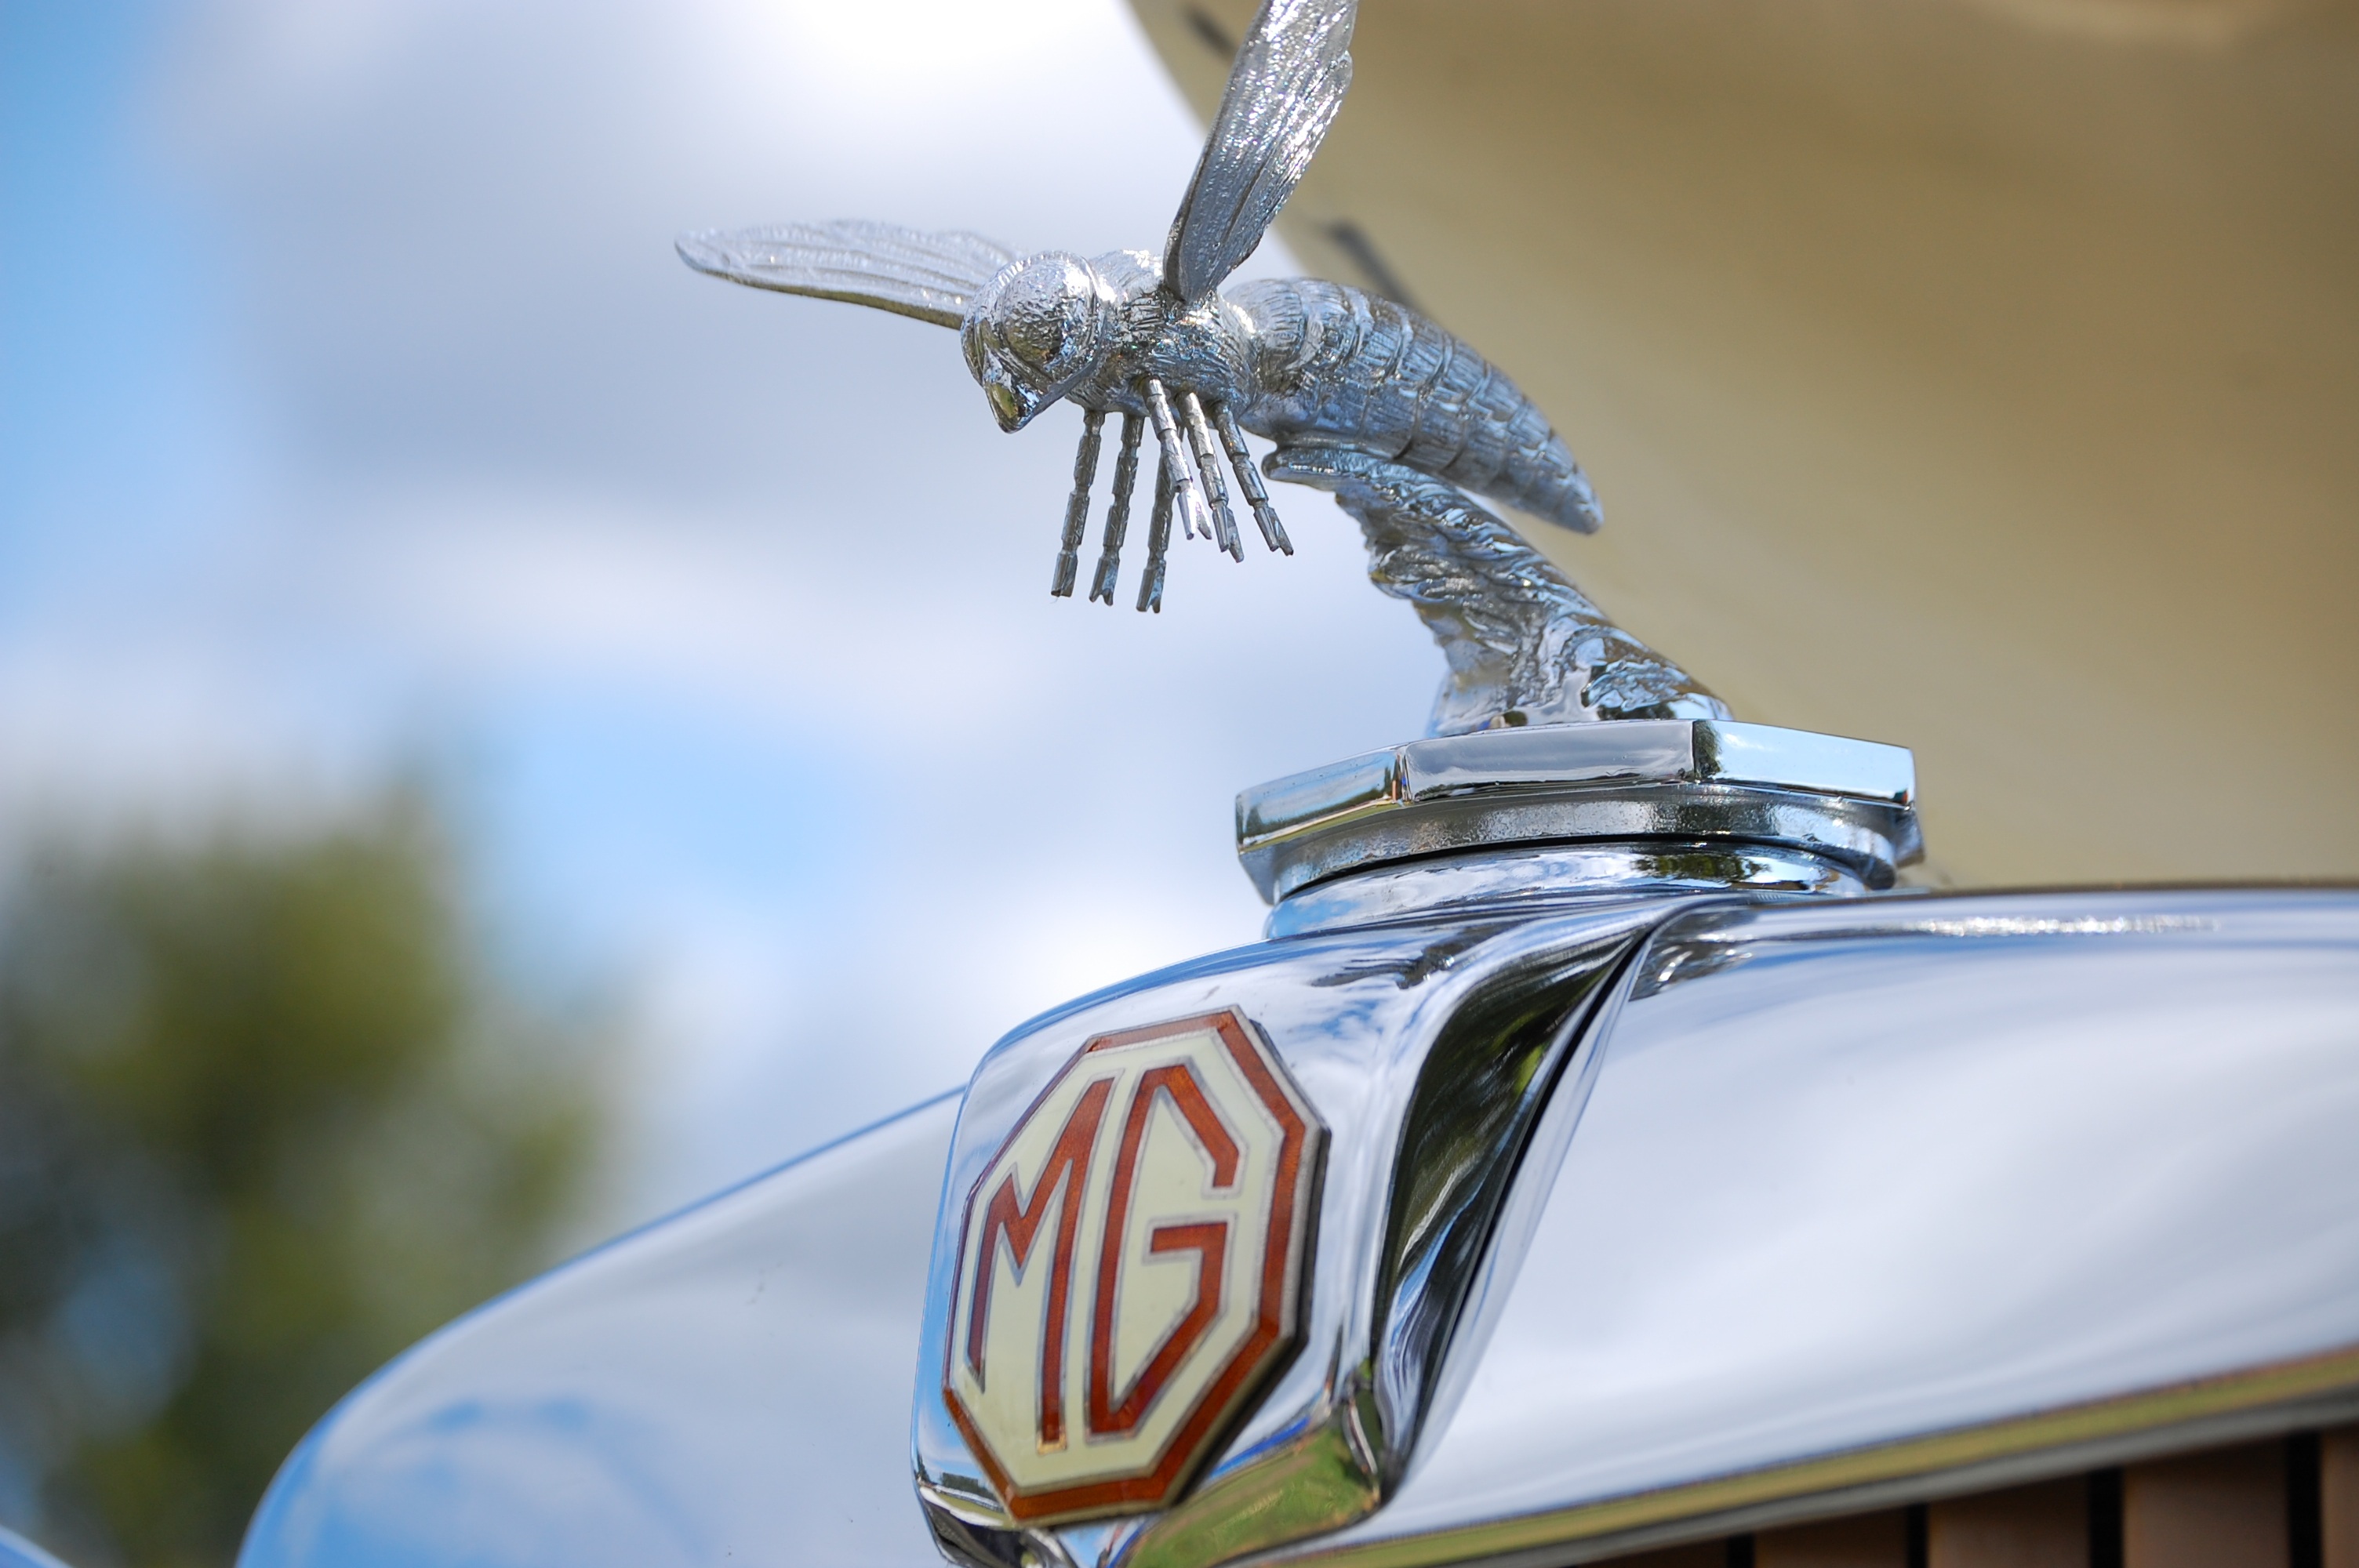
wing, car, vintage, antique, automobile, vehicle, auto, blue, emblem, british, hornet, classic, mg